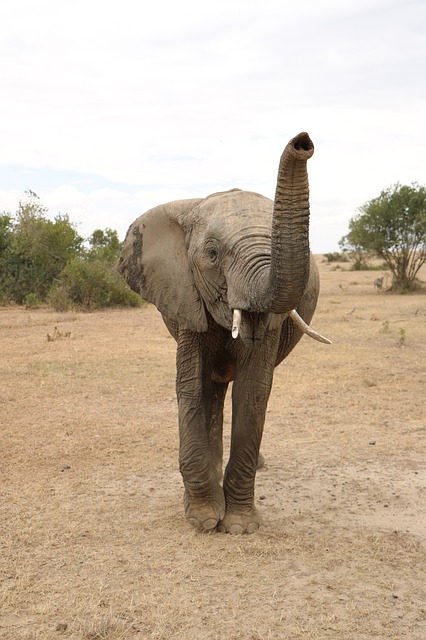
Label: elephant